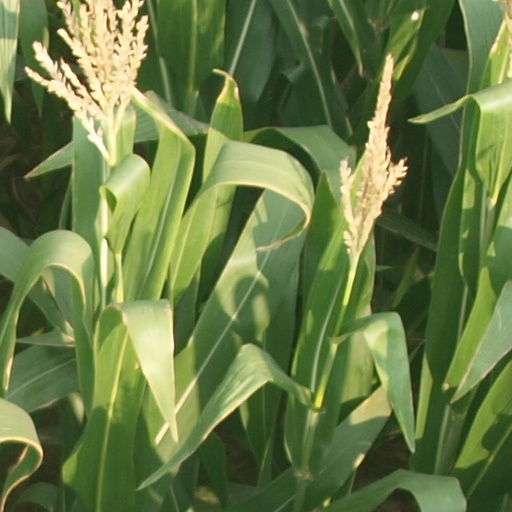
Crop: maize; corn